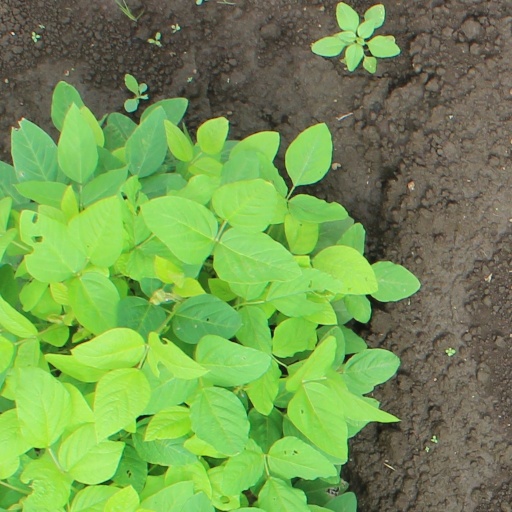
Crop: soybean